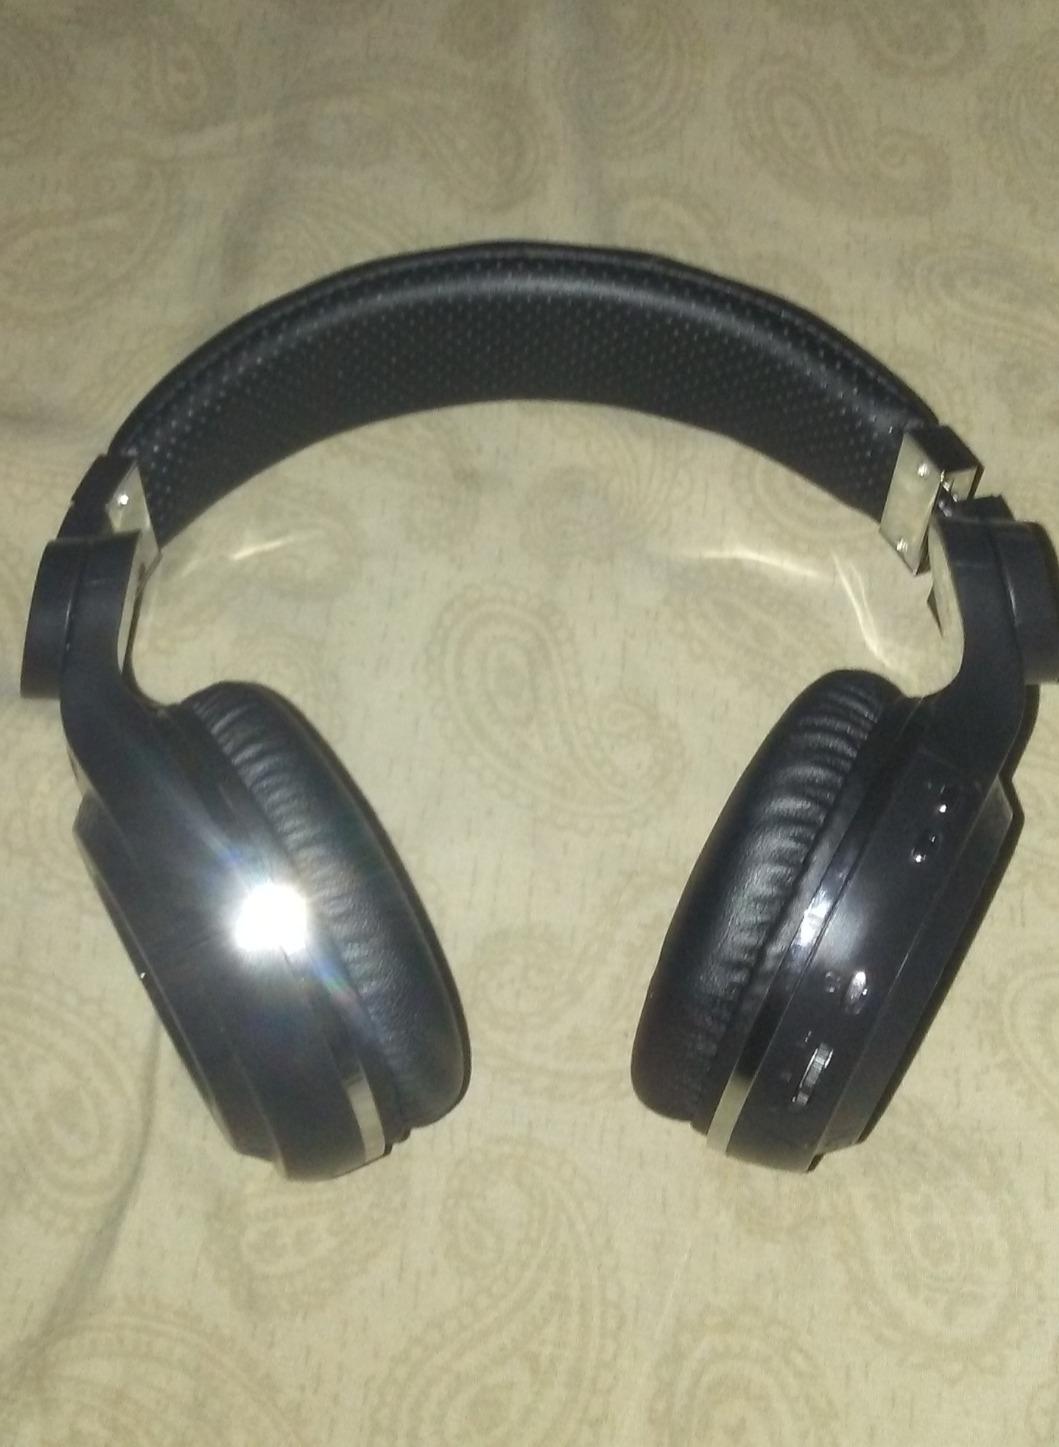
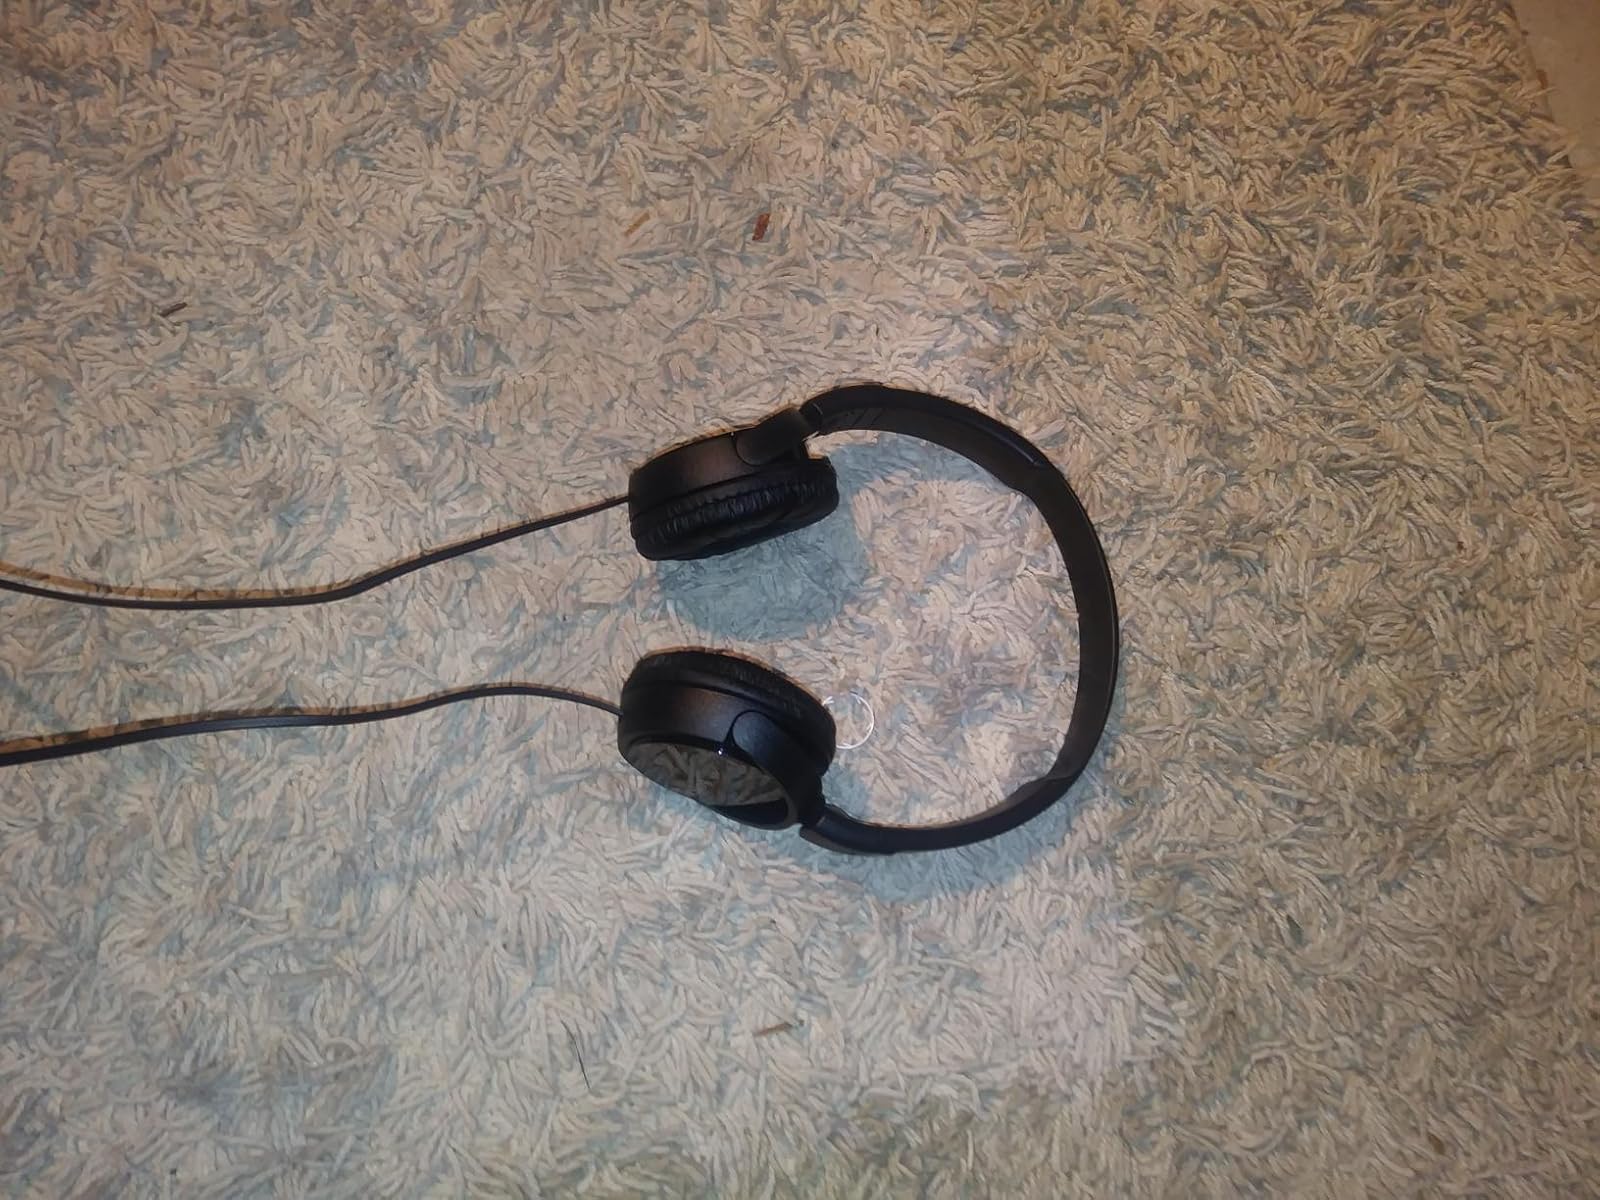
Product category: headphones
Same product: no